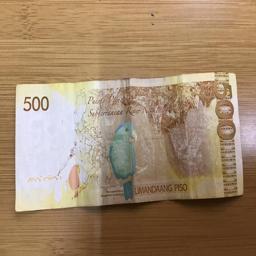
Label: 500_Back